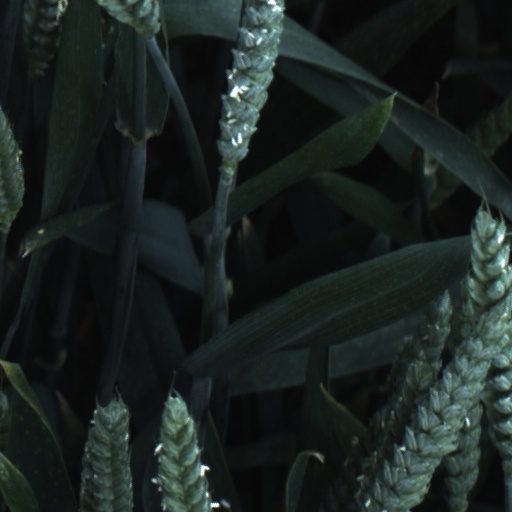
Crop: wheat